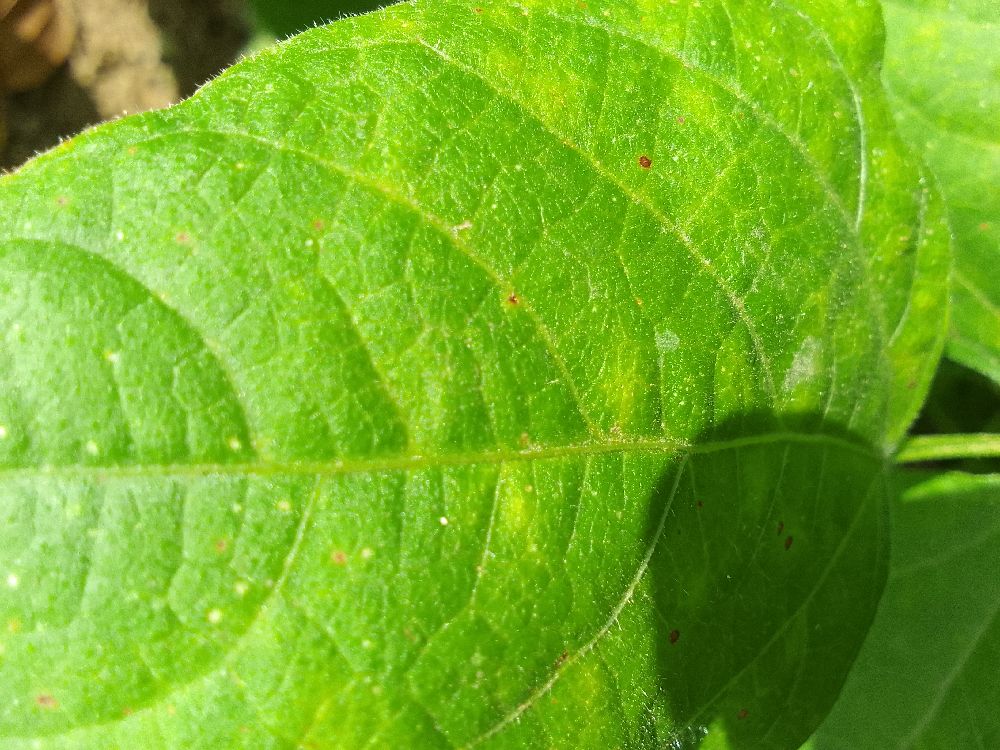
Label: healthy